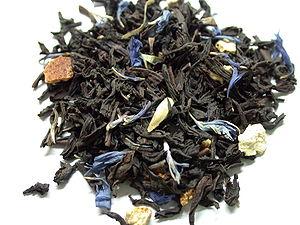
Le Lady Grey est un mélange de thé noir aromatisé à la bergamote, au zeste de citron et d'orange, variante de l'Earl Grey.
L'Earl Grey est un mélange de thé noir aromatisé à la bergamote. On trouve également des versions de thé vert, d'Oolong ou même de thé blanc.